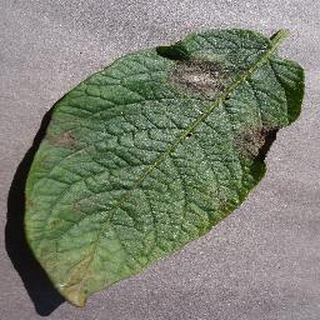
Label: potato_late_blight